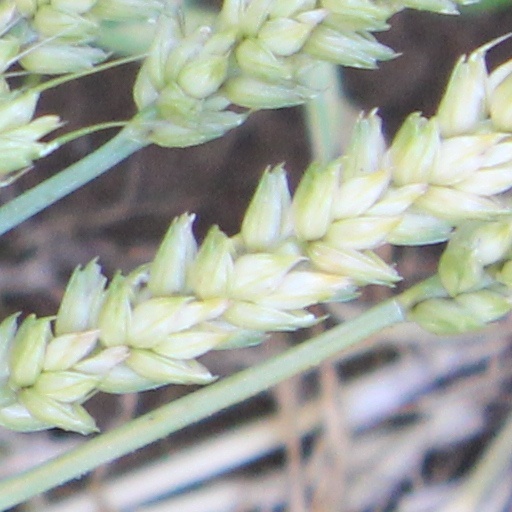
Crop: wheat